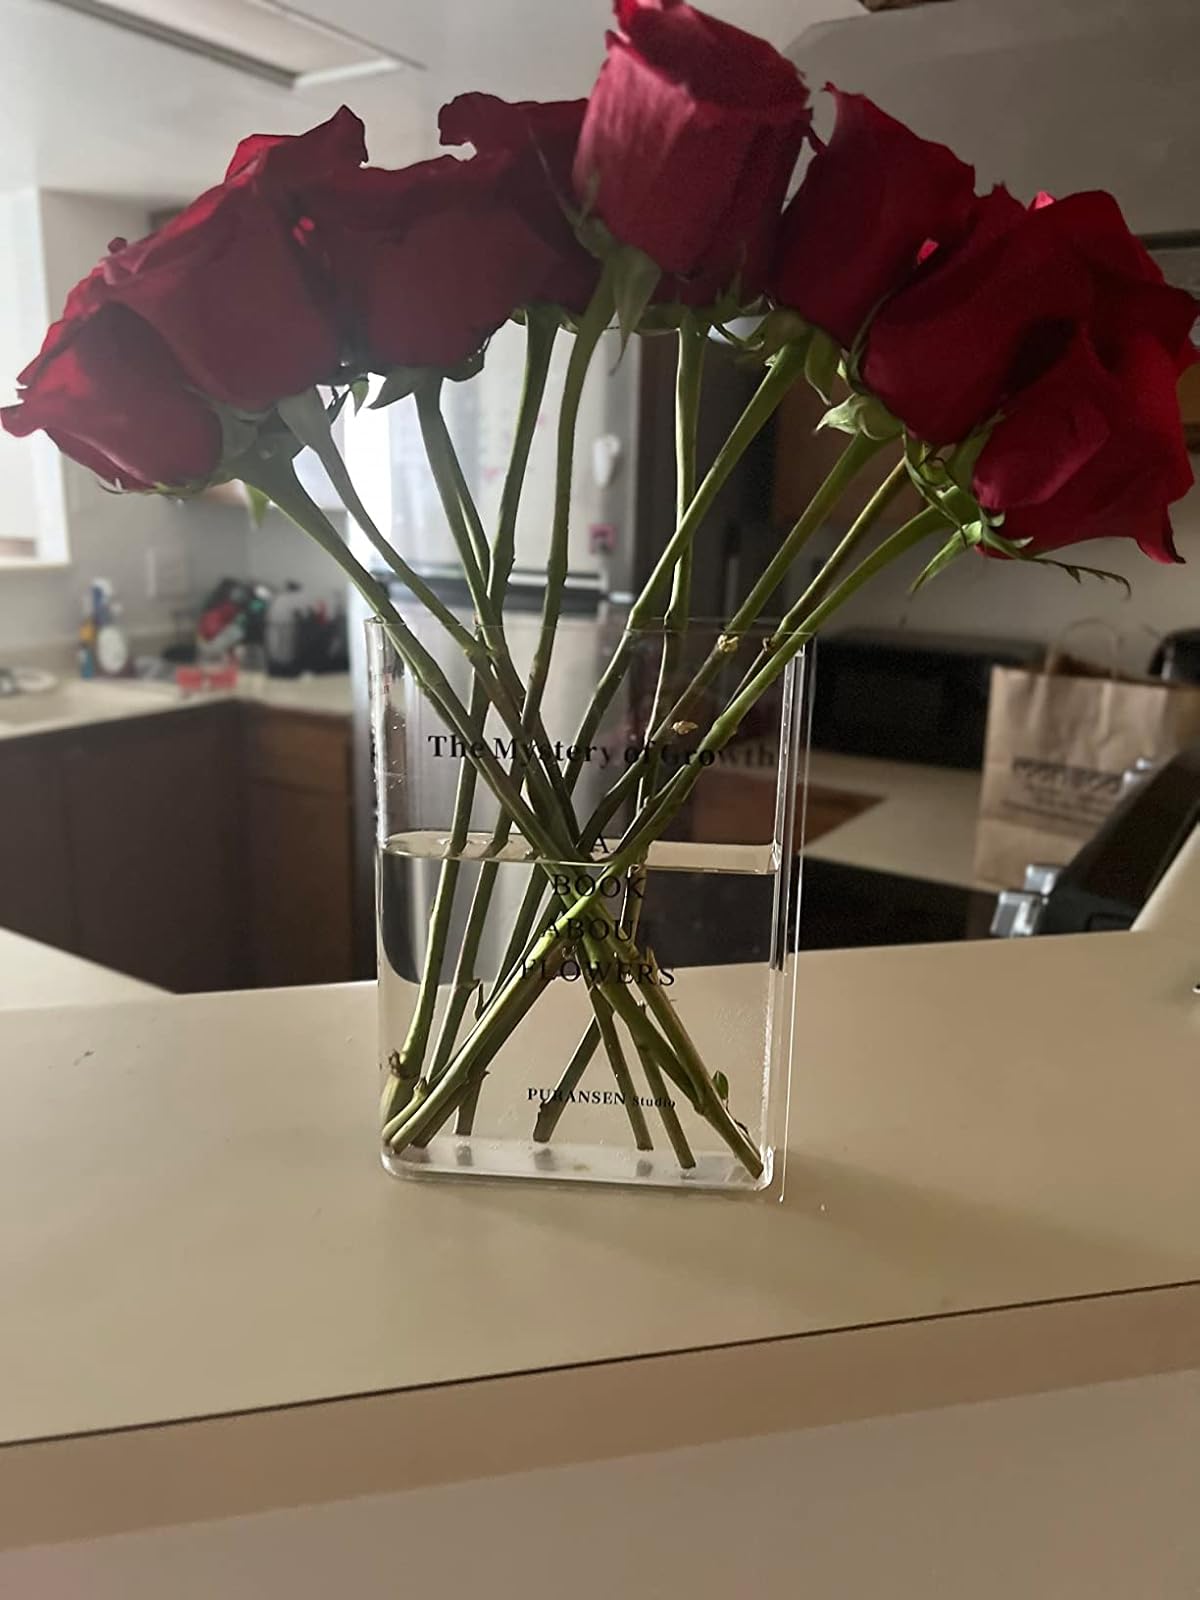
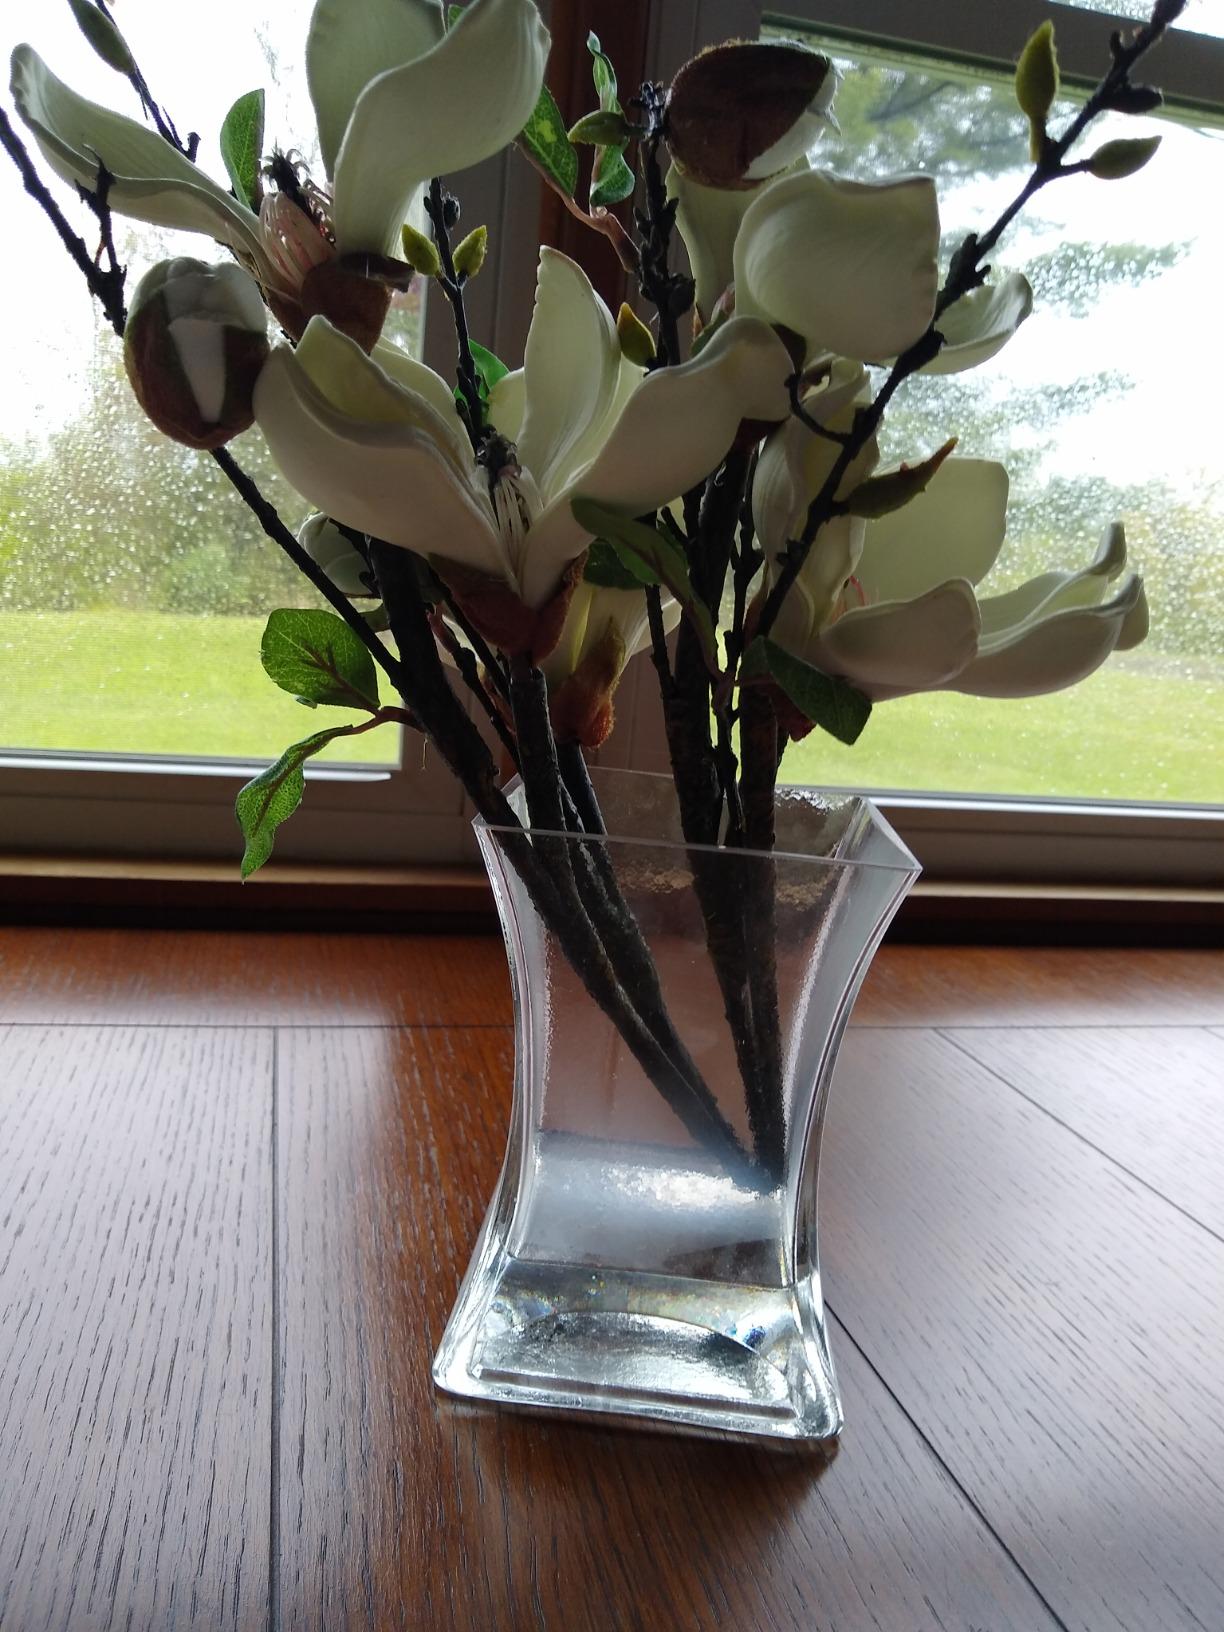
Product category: vase
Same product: no